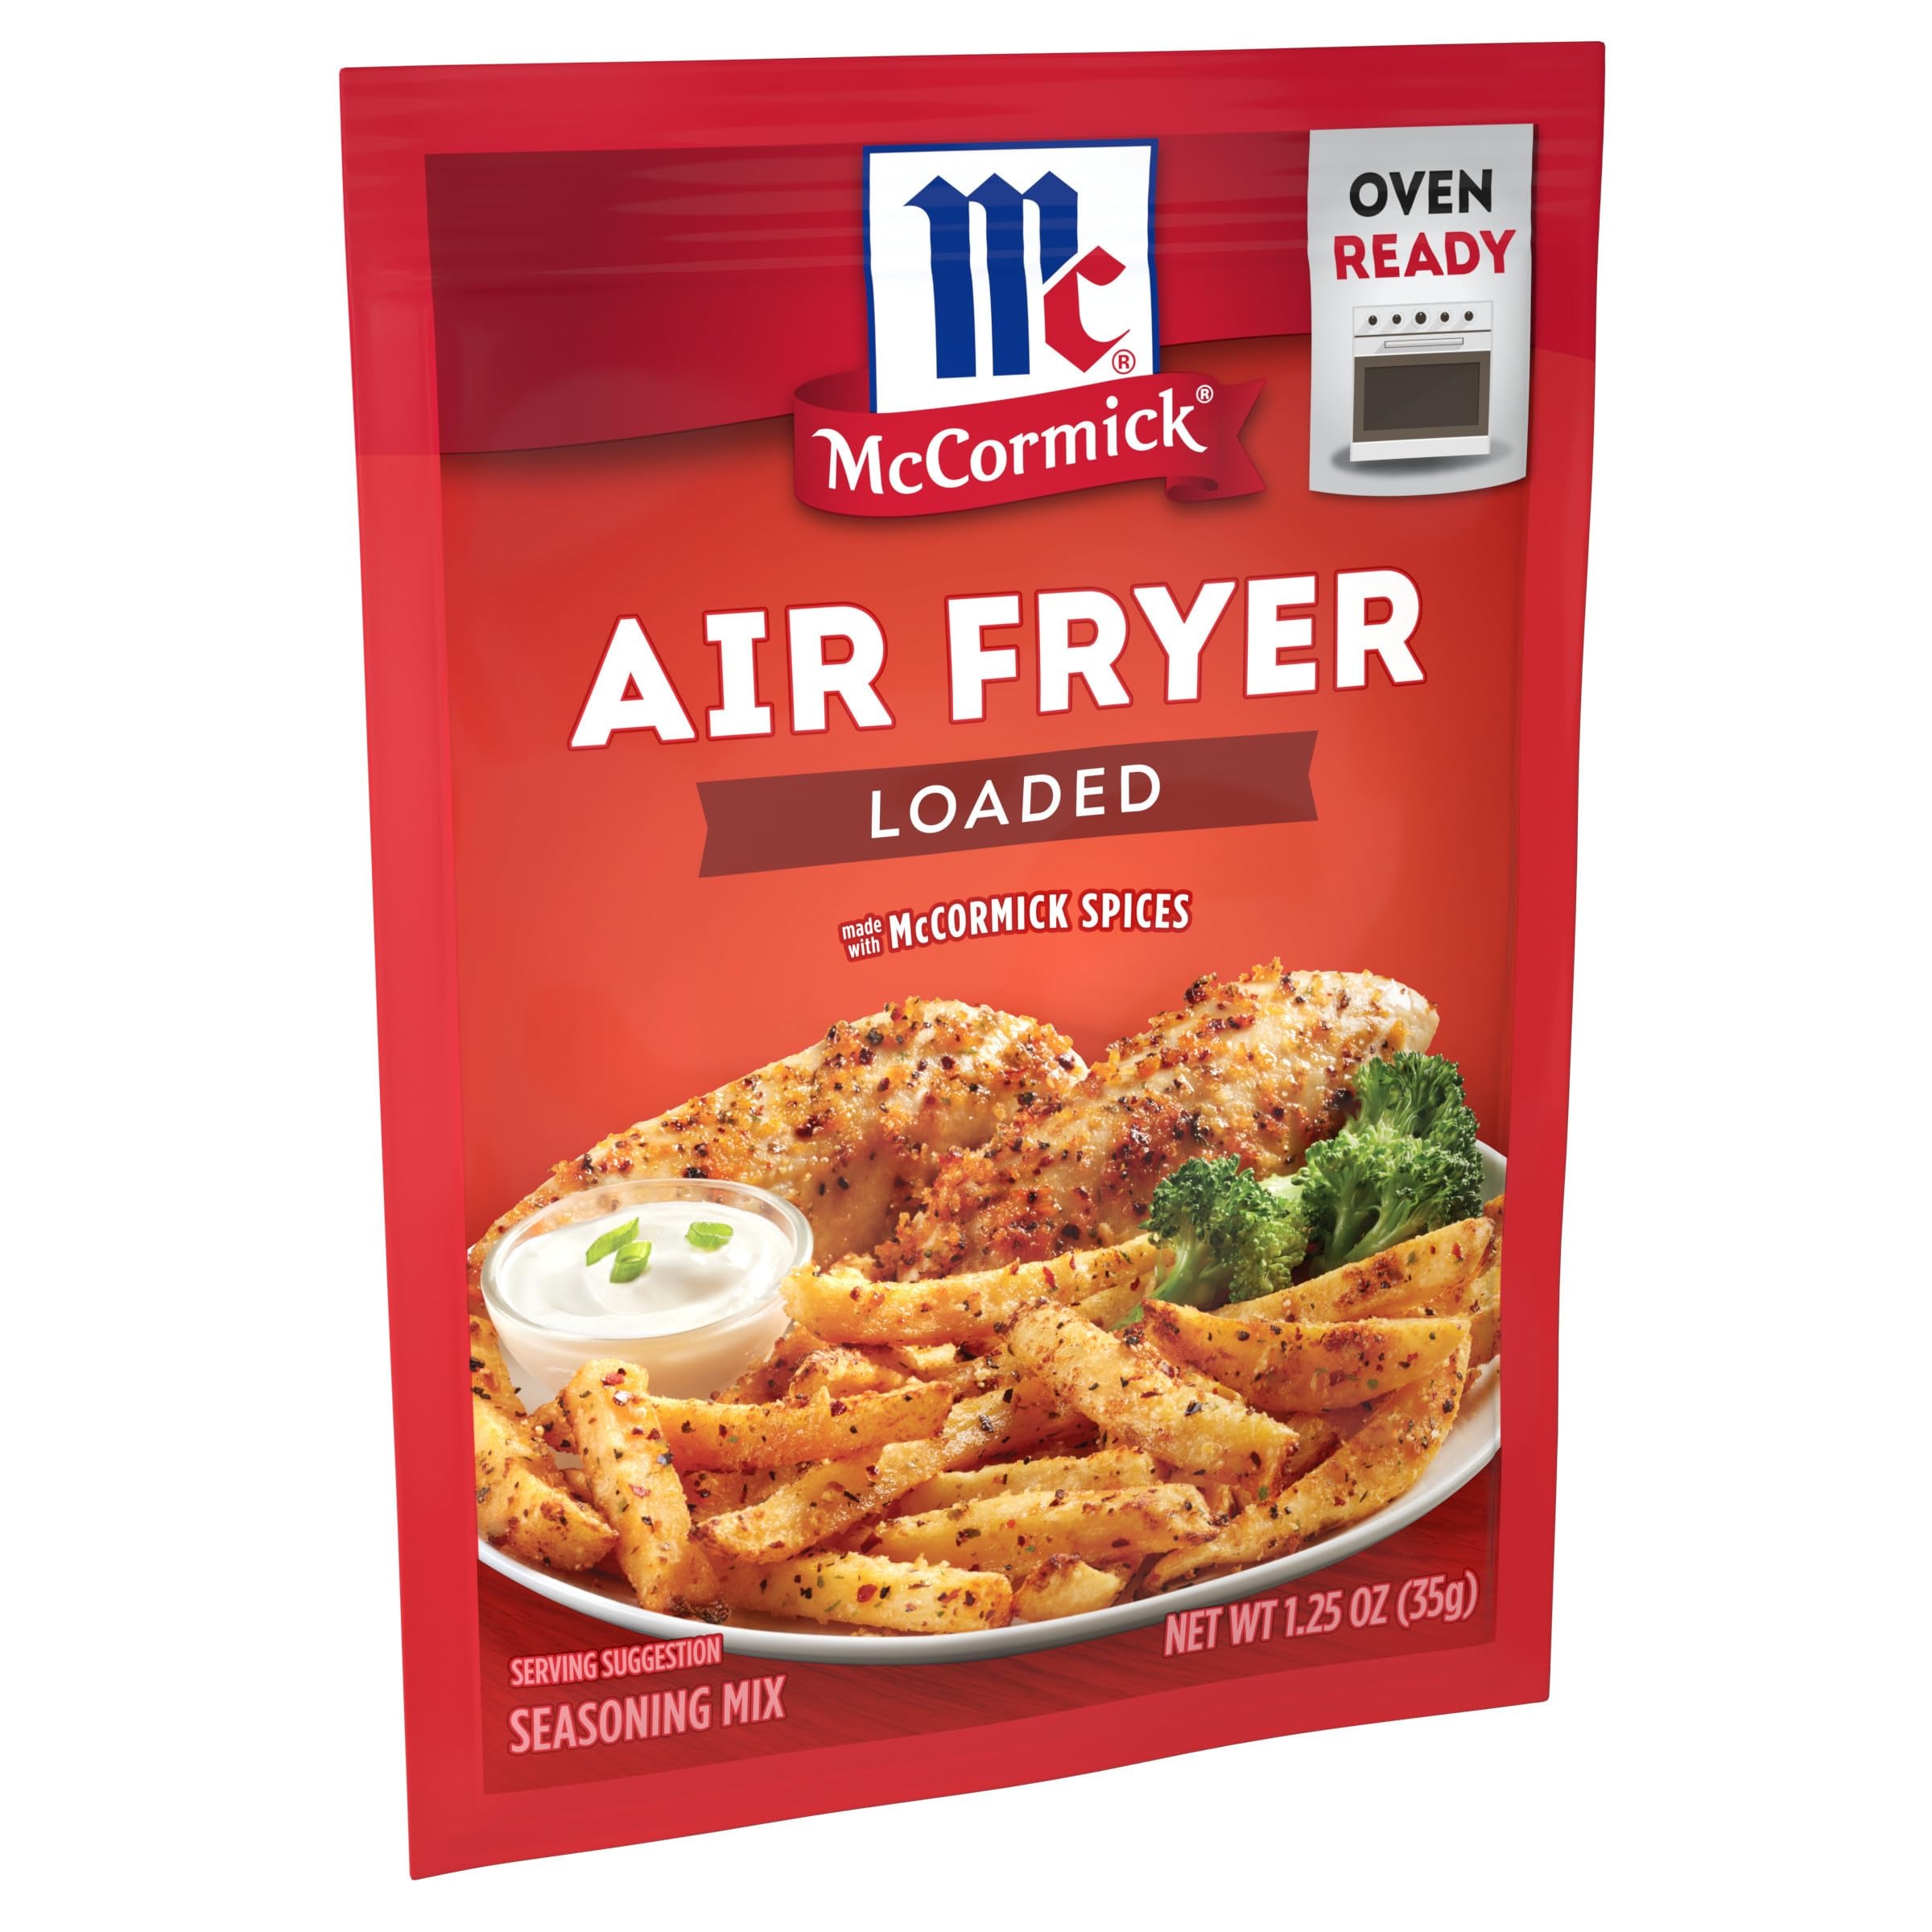
Item Name: McCormick Air Fryer Loaded Seasoning Mix, 1.25 oz
Bullet Point 1: McCormick Air Fryer Seasoning Mixes are developed especially for the air fryer
Bullet Point 2: Loaded Seasoning Mix delivers the irresistible flavors of a loaded potato
Bullet Point 3: Enjoy air-fried Loaded Fries & Loaded Chicken Tenders, made with less oil than with deep-frying
Bullet Point 4: Ready in less time than frying and with less mess to clean up
Bullet Point 5: No artificial flavors; made with McCormick spices, including paprika
Bullet Point 6: Chicken seasoning and French fry seasoning in one
Bullet Point 7: Can also be used for oven preparation
Value: 1.25
Unit: Ounce

Price: 1.67